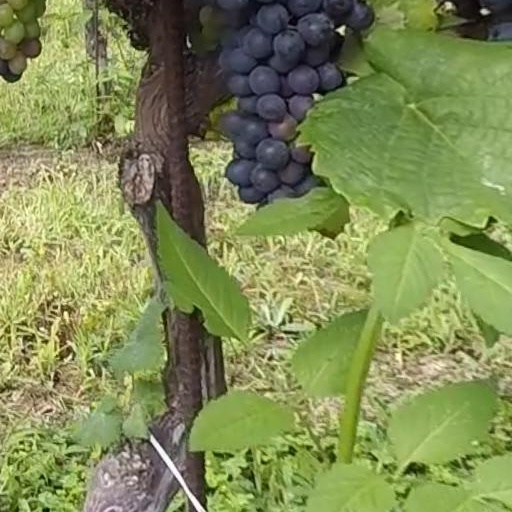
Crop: grape